Deus revelatus

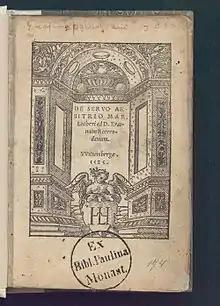
Protestant reformer Martin Luther unfolded his views on the concepts of "Deus absconditus" and "Deus revelatus" in his theological treatise "De Servo Arbitrio" (1525)

Deus revelatus (Latin: "revealed God") refers to the Christian theological concept coined by Martin Luther which affirms that the ultimate self-revelation of God relies on his hiddenness. It is the particular focus of Luther’s work the Heidelberg Theses of 1518, presented during the Heidelberg disputation of 1518. In Christian theology, God is presented as revealed or "Deus revelatus" through the suffering of Jesus Christ on the cross. Debate of the term is found in the field of philosophy of religion, where it is contested among philosophers such as J. L. Schellenberg. The term is usually distinguished from Luther's concept of "Deus absconditus", which affirms the fundamental unknowability of the essence of God. However, Luther proposed that God is a revelation who uses the fog to obscure himself. This distinction which permeates his theology has been the subject of wide interpretation, leading to controversy between theologians who believe the terms to be either antithetical or identical. These two conflicting strands of thought present the main problem when interpreting Luther’s doctrine of the Revealed God. In recent years the term has been used to inform modern analysis of religious themes such as evolution.